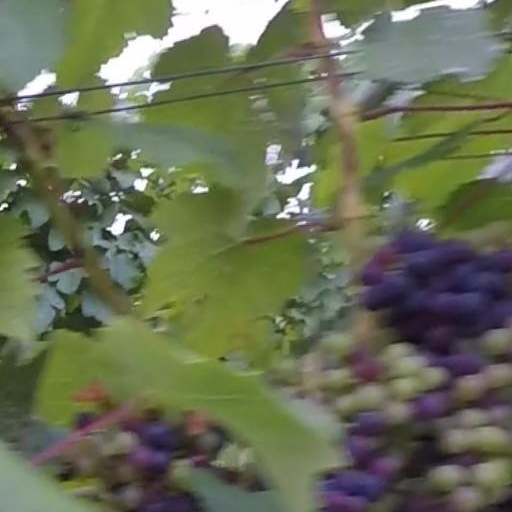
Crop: grape